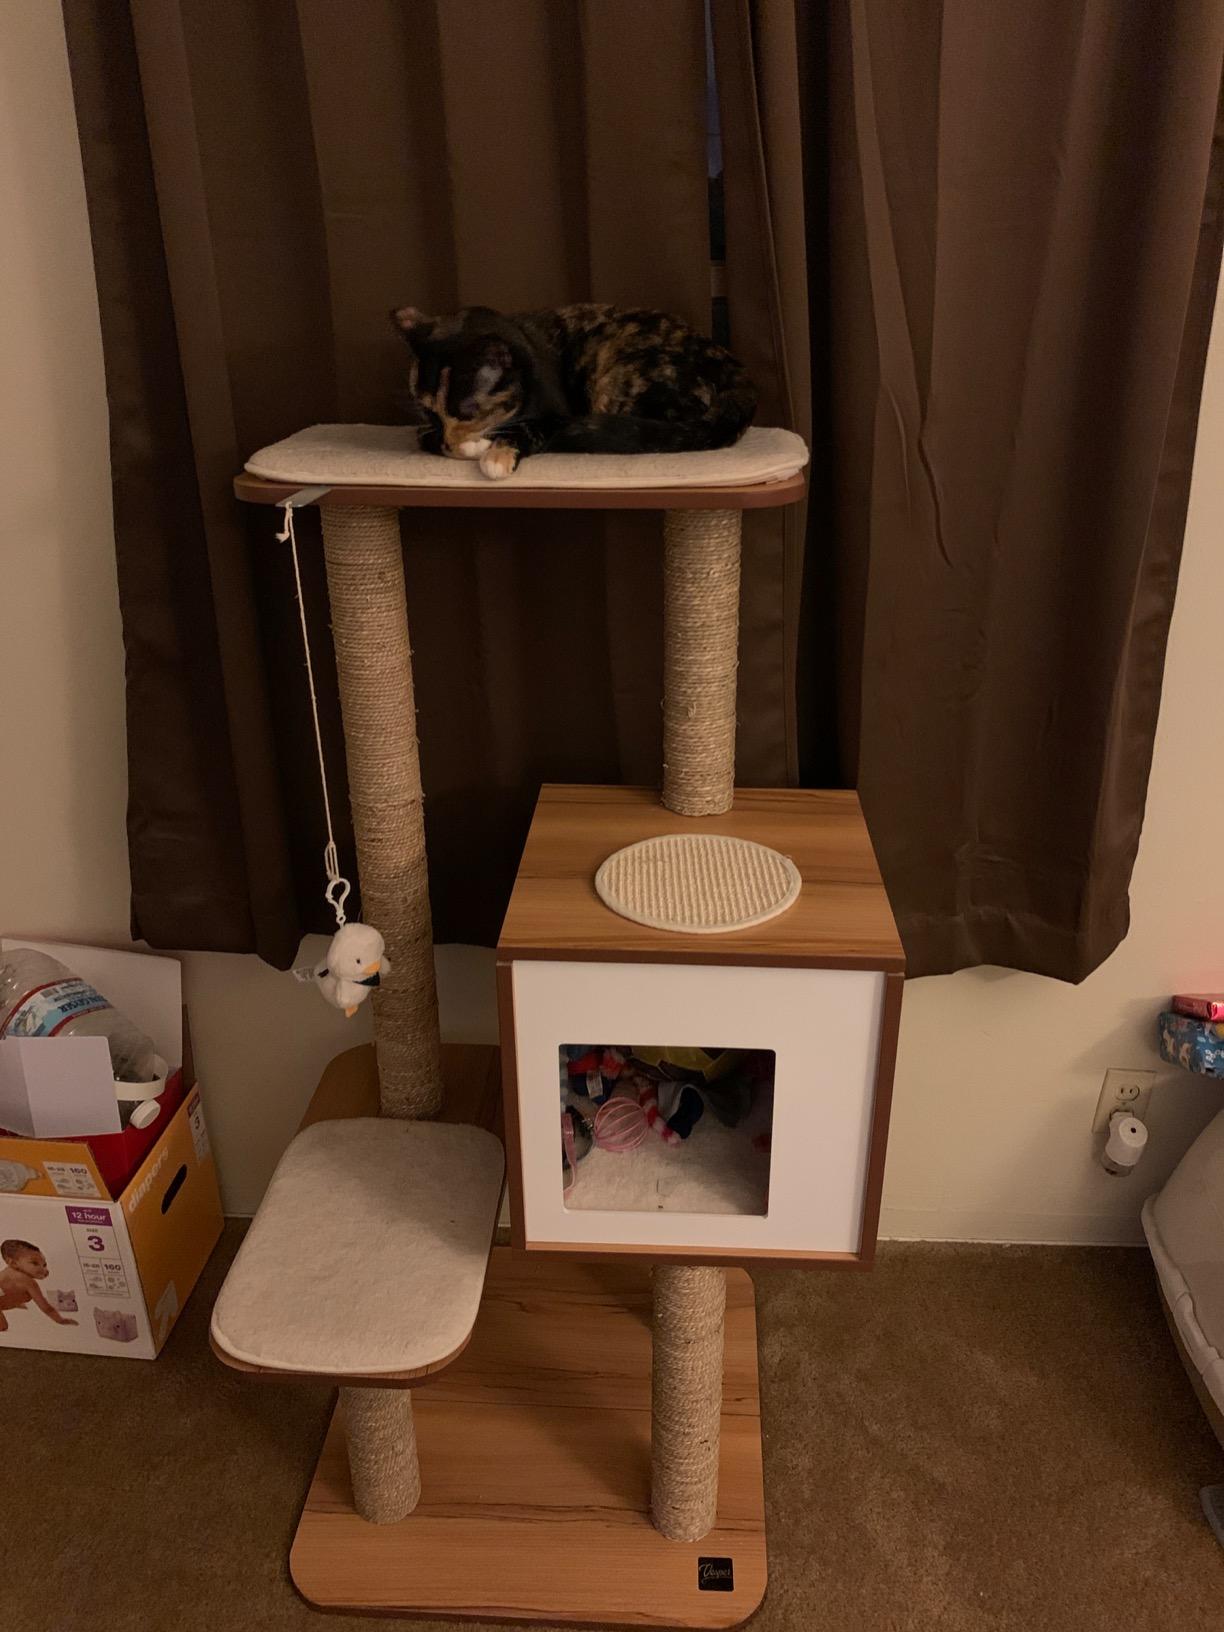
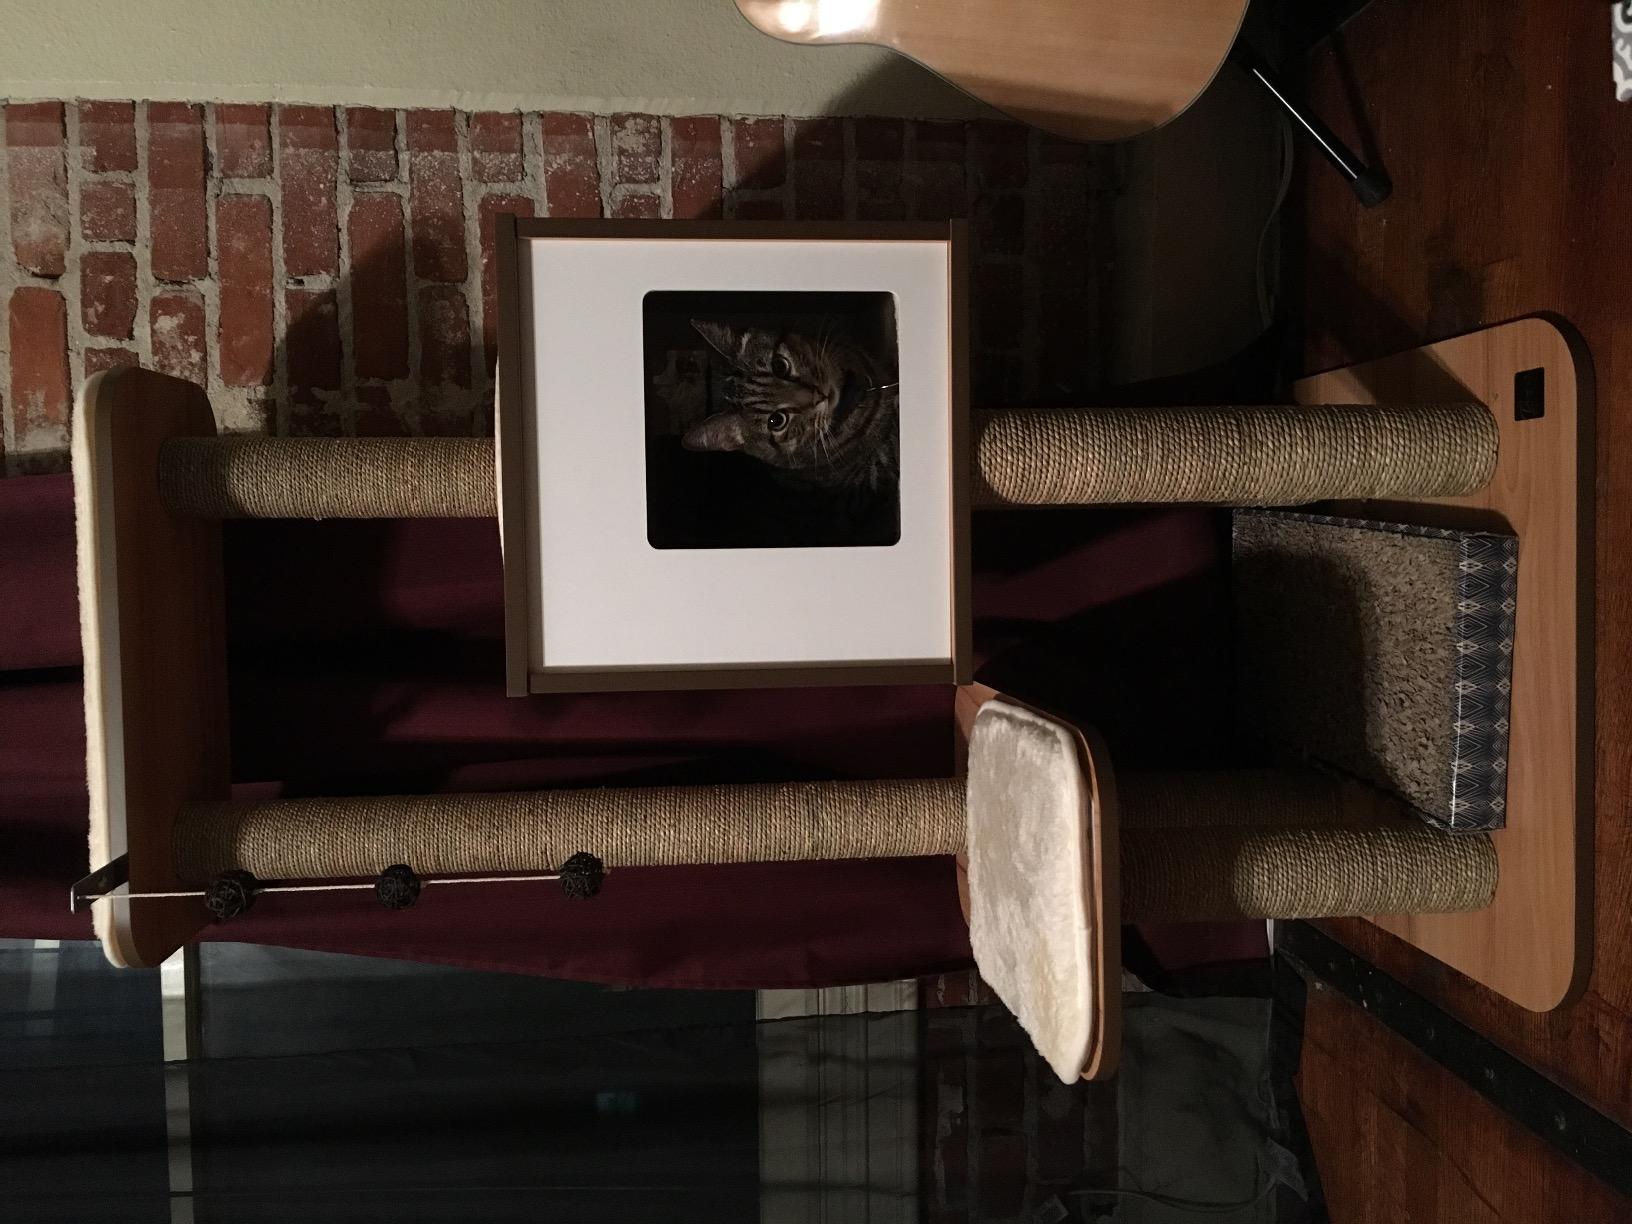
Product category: items_cat tree
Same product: yes